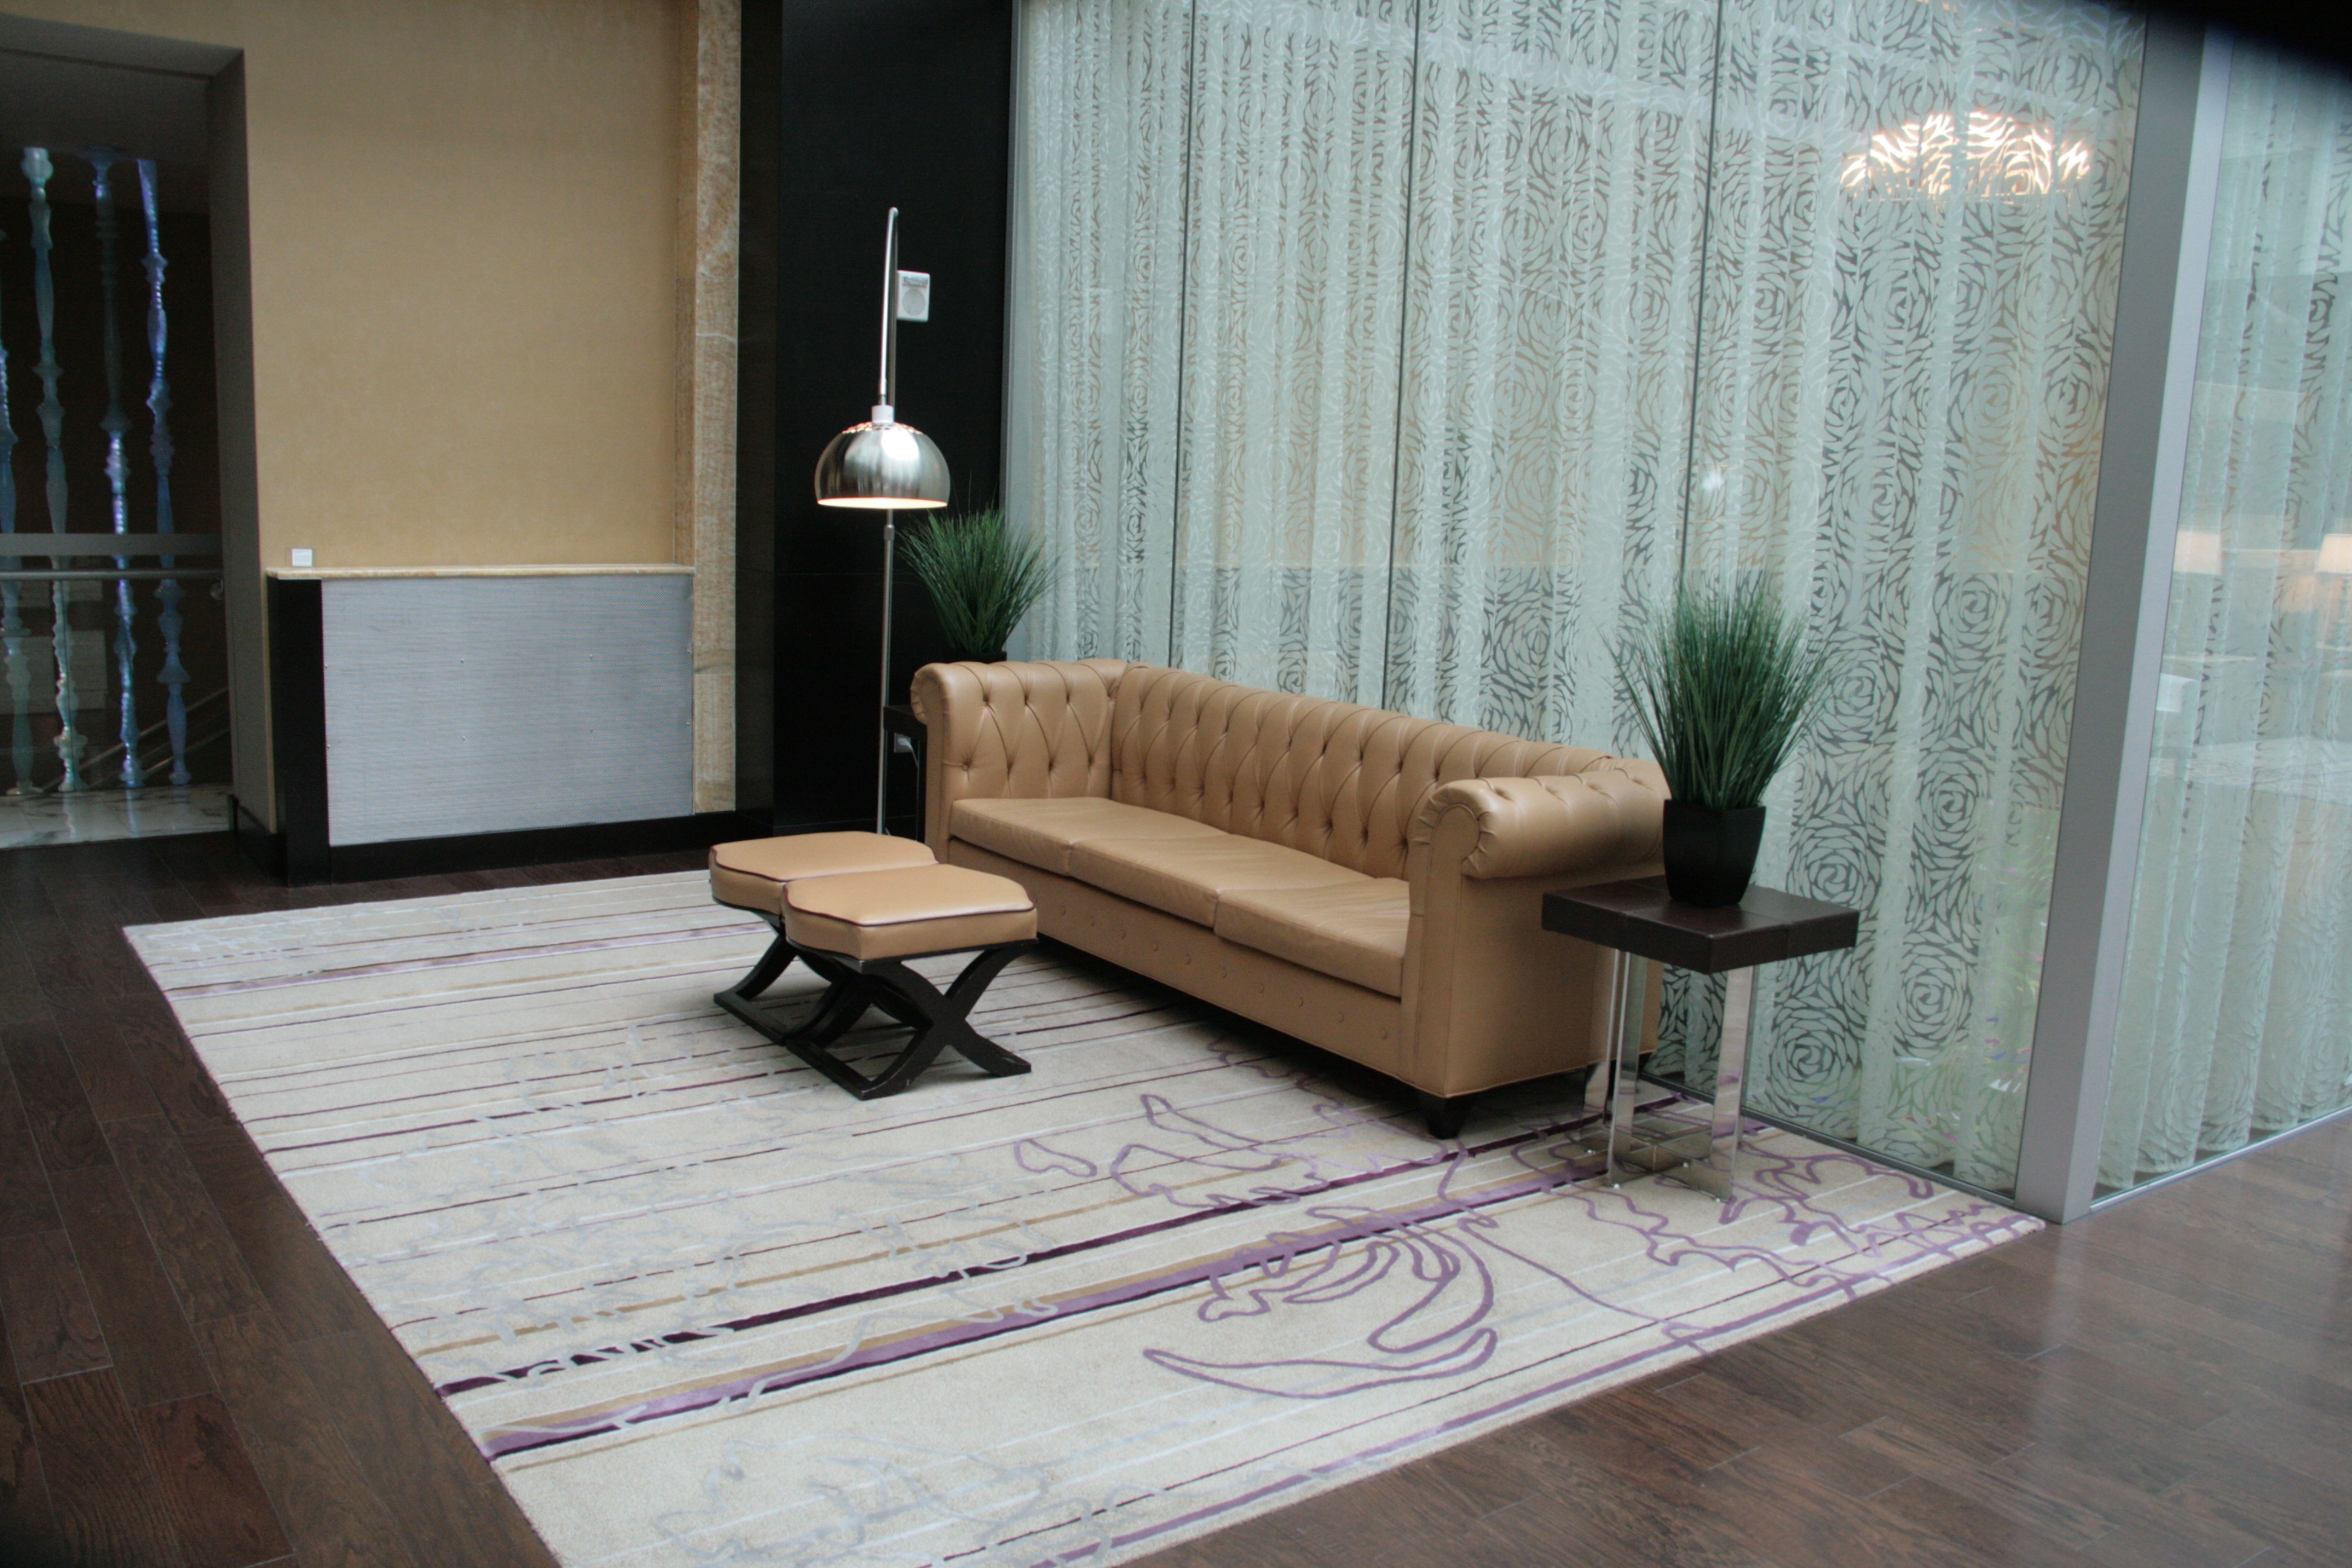
table, open, light, architecture, wood, floor, home, meeting, property, tile, living room, furniture, room, lighting, couch, interior design, relaxation, background, design, hardwood, style, curtains, pleasure, sheer, flooring, wood flooring, window covering, laminate flooring